Spinner shark

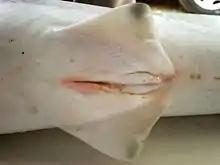
Claspers (external male copulatory parts) of a young "Carcharhinus brevipinna"

Like other requiem sharks, the spinner shark is viviparous. Adult females have a single functional ovary and two functional uteri; each uterus is divided into compartments, one for each embryo. The embryos are initially sustained by a yolk sac. When the embryo grows to around long, the supply of yolk has been exhausted and the empty yolk sac develops into a placental connection through which the mother provides nutrients for the remainder of gestation. This species has the smallest ova relative to the fully developed embryo of any viviparous shark known. Females give birth to three to 20 (usually seven to 11) pups every other year, after a gestation period of 11–15 months. Mating occurs from early spring to summer, and parturition in August off North Africa, from April to May off South Africa, and from March to April in the northwestern Atlantic. Young are birthed in coastal nursery areas such as bays, beaches, and high-salinity estuaries in water deeper than .